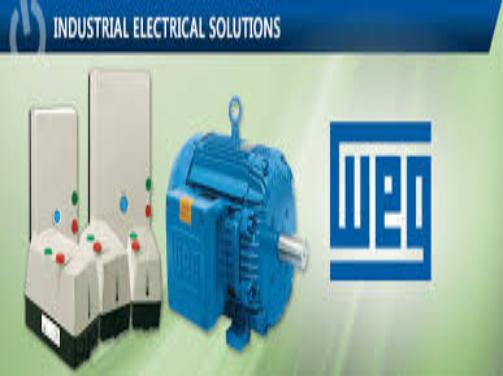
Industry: Others